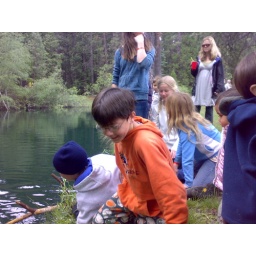
kids trying to retrieve a ball in the lake